Ulysses and the Sirens (Waterhouse)

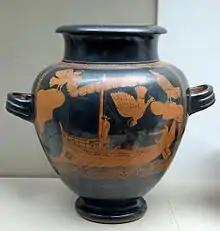
A 5th-century BC Greek vase in the British Museum with illustrations of Sirens similar to those in "Ulysses and the Sirens"

The work depicts a scene from the ancient Greek epic the "Odyssey", in which the Sirens attempt to use their enchanting song to lure the titular hero Odysseus and his crew towards deadly waters. As per the "Odyssey", Odysseus' crew had already blocked their ears to protect themselves from the Sirens' singing, but Odysseus, wanting to hear the Sirens, had ordered his crew to tie him to the mast so that he may have the pleasure of listening without risking himself or his ship.